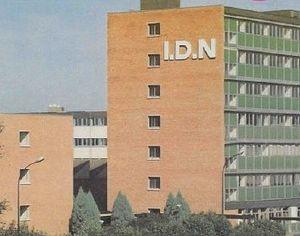
École centrale de Lille - Tour IDN - Bâtiment E d'enseignement pour les élèves-ingénieurs - Formation des ingénieurs IDN IDN, Cité scientifique, avenue Paul Langevin, BP 48, F-59651 Villeneuve-d'Ascq Cedex, France
L’Institut industriel du Nord de France est un établissement supérieur français de recherche et de formation d'ingénieurs. Il succède à l'École des arts industriels et des mines de Lille en 1872. Il est couramment appelé Institut industriel du Nord ou IDN. Son cursus est devenu le programme de formation d'ingénieurs polyvalents de l'École centrale de Lille en 1991.